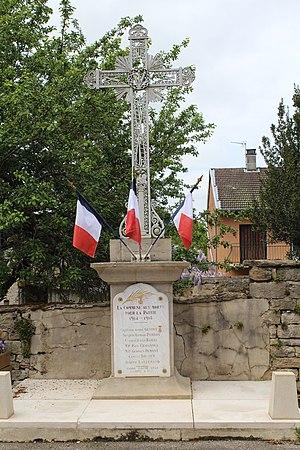
Monument aux morts de Chille.
Chille est une commune française située dans le département du Jura en région Bourgogne-Franche-Comté.